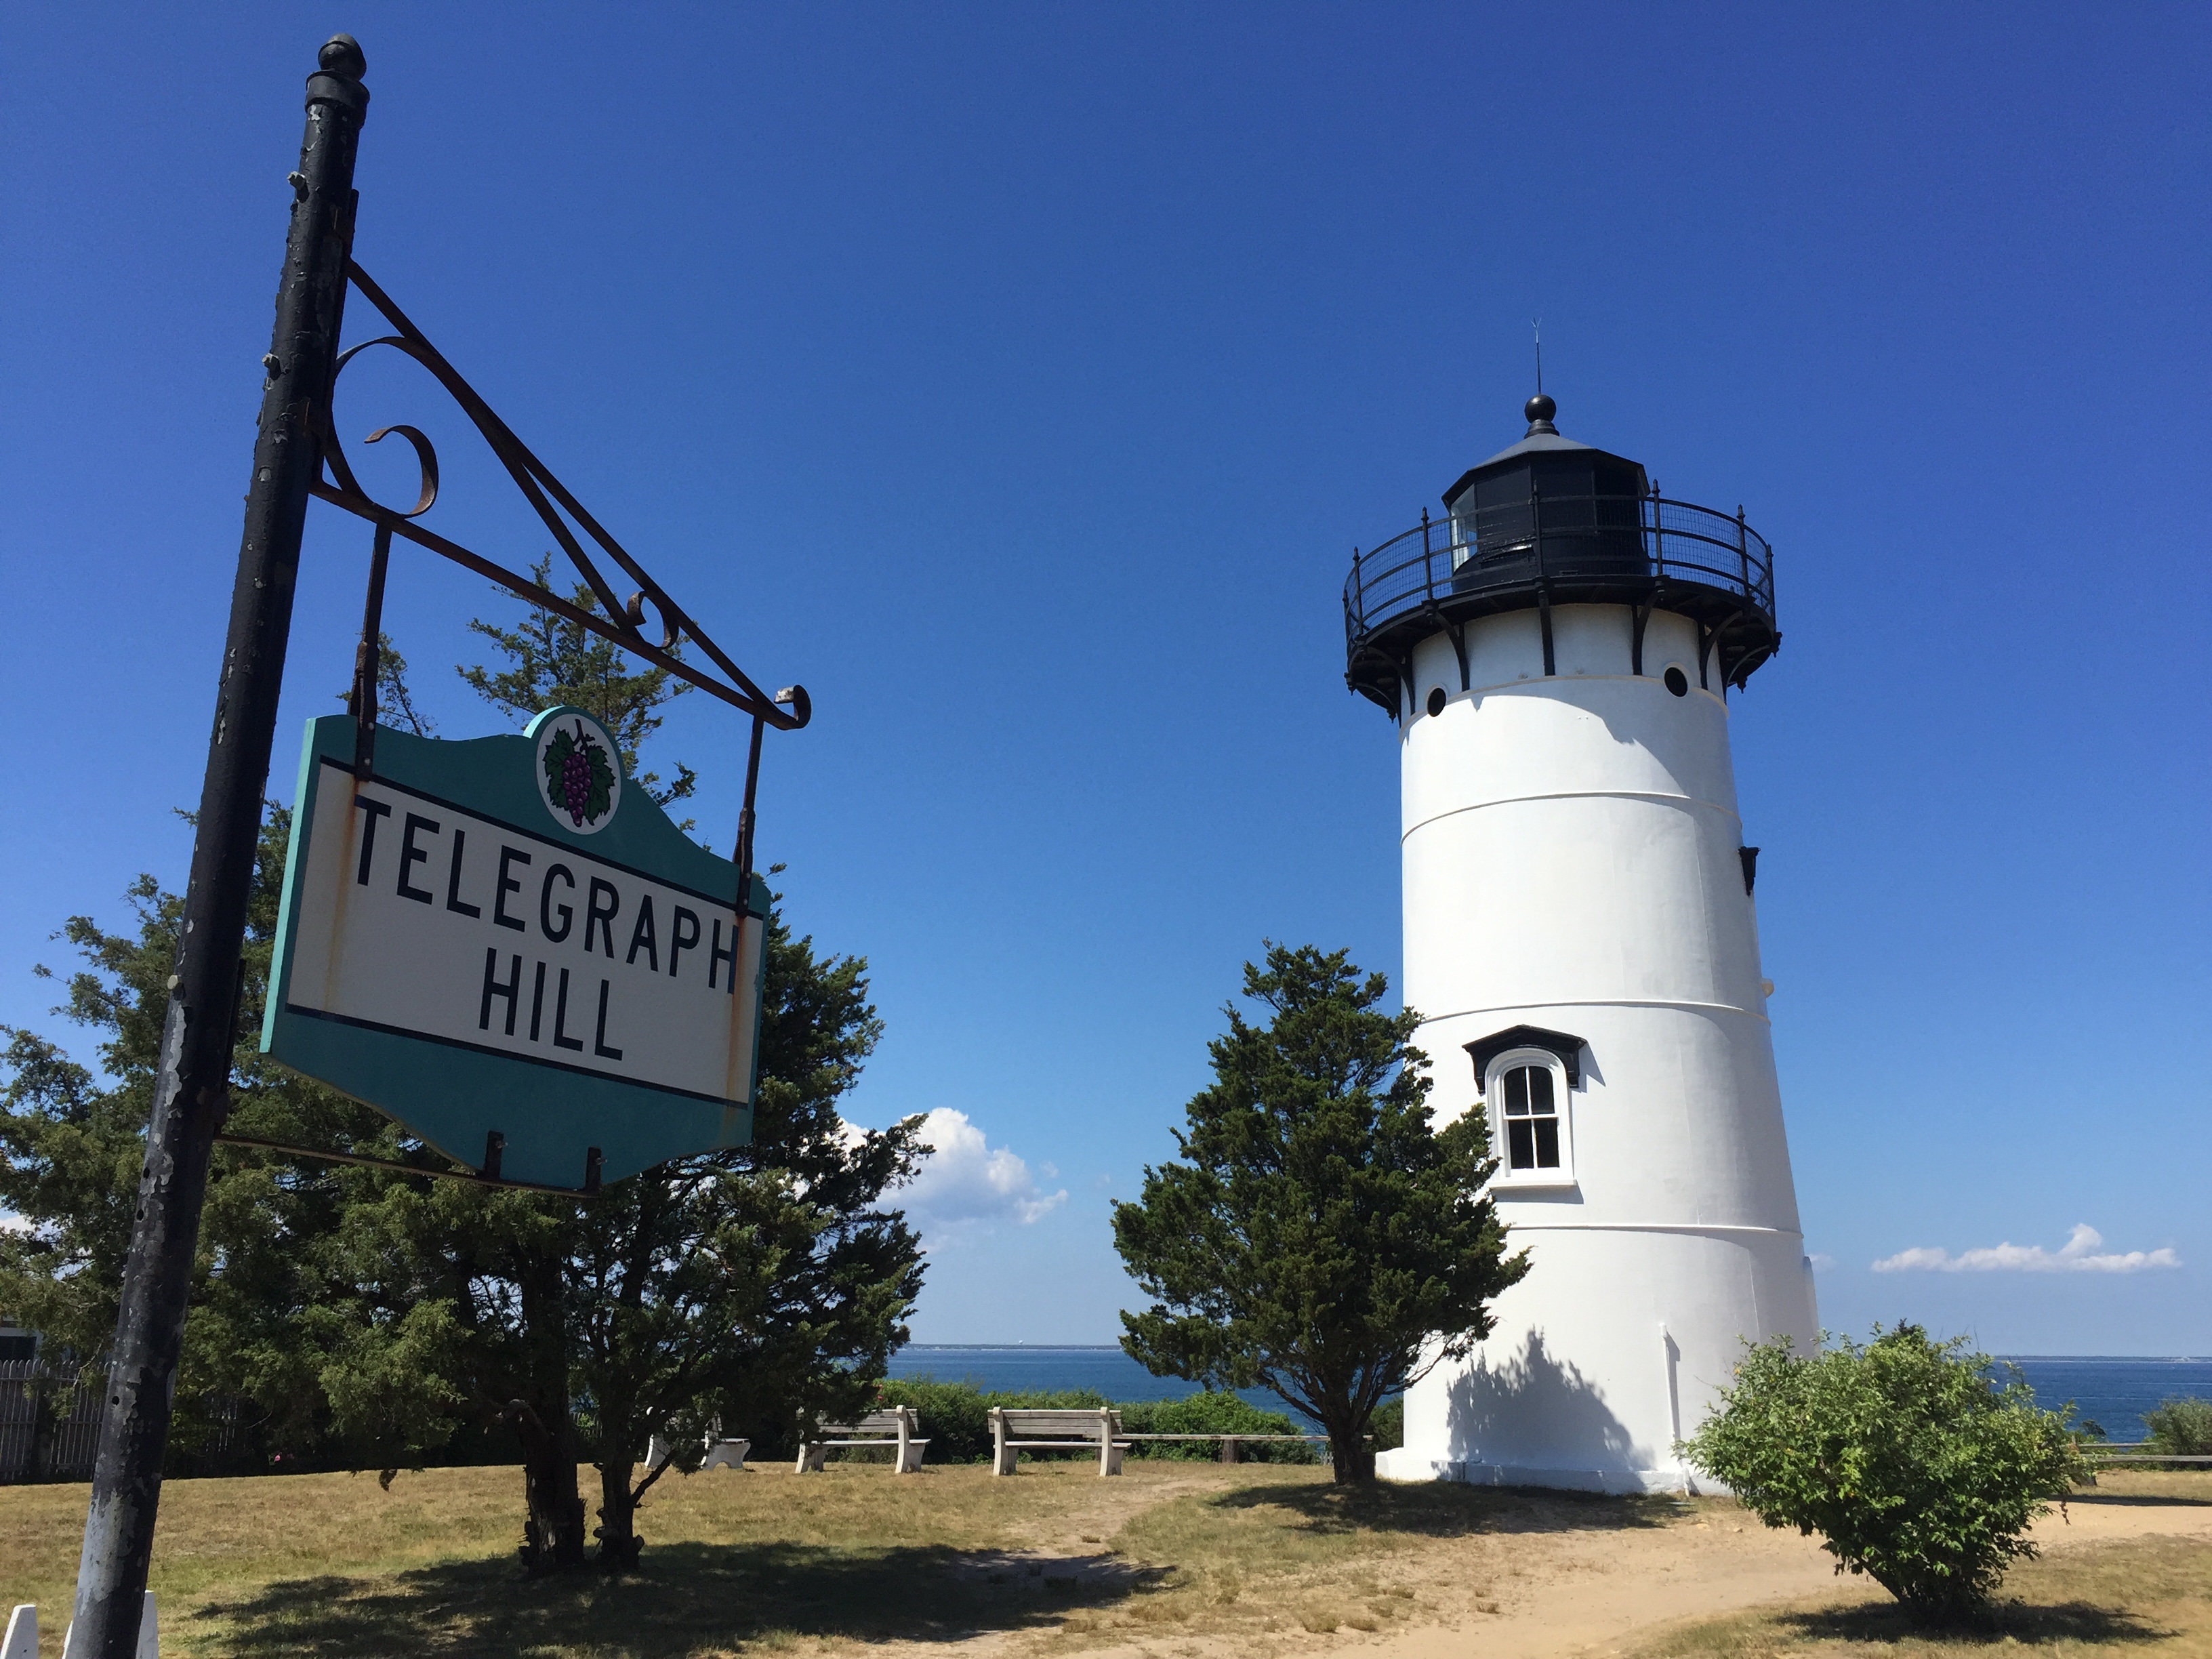
sea, lighthouse, sky, panorama, tower, blue, blue sky, side, massachusetts